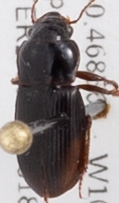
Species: Harpalus desertus
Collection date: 2018-05-03
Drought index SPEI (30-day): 1.23
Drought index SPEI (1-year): -0.482
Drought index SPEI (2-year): -0.3